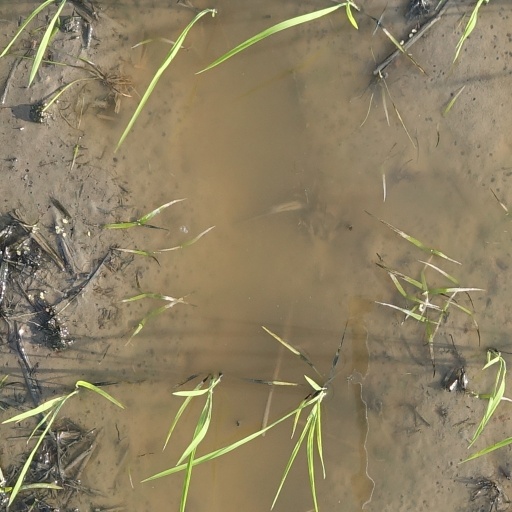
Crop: rice